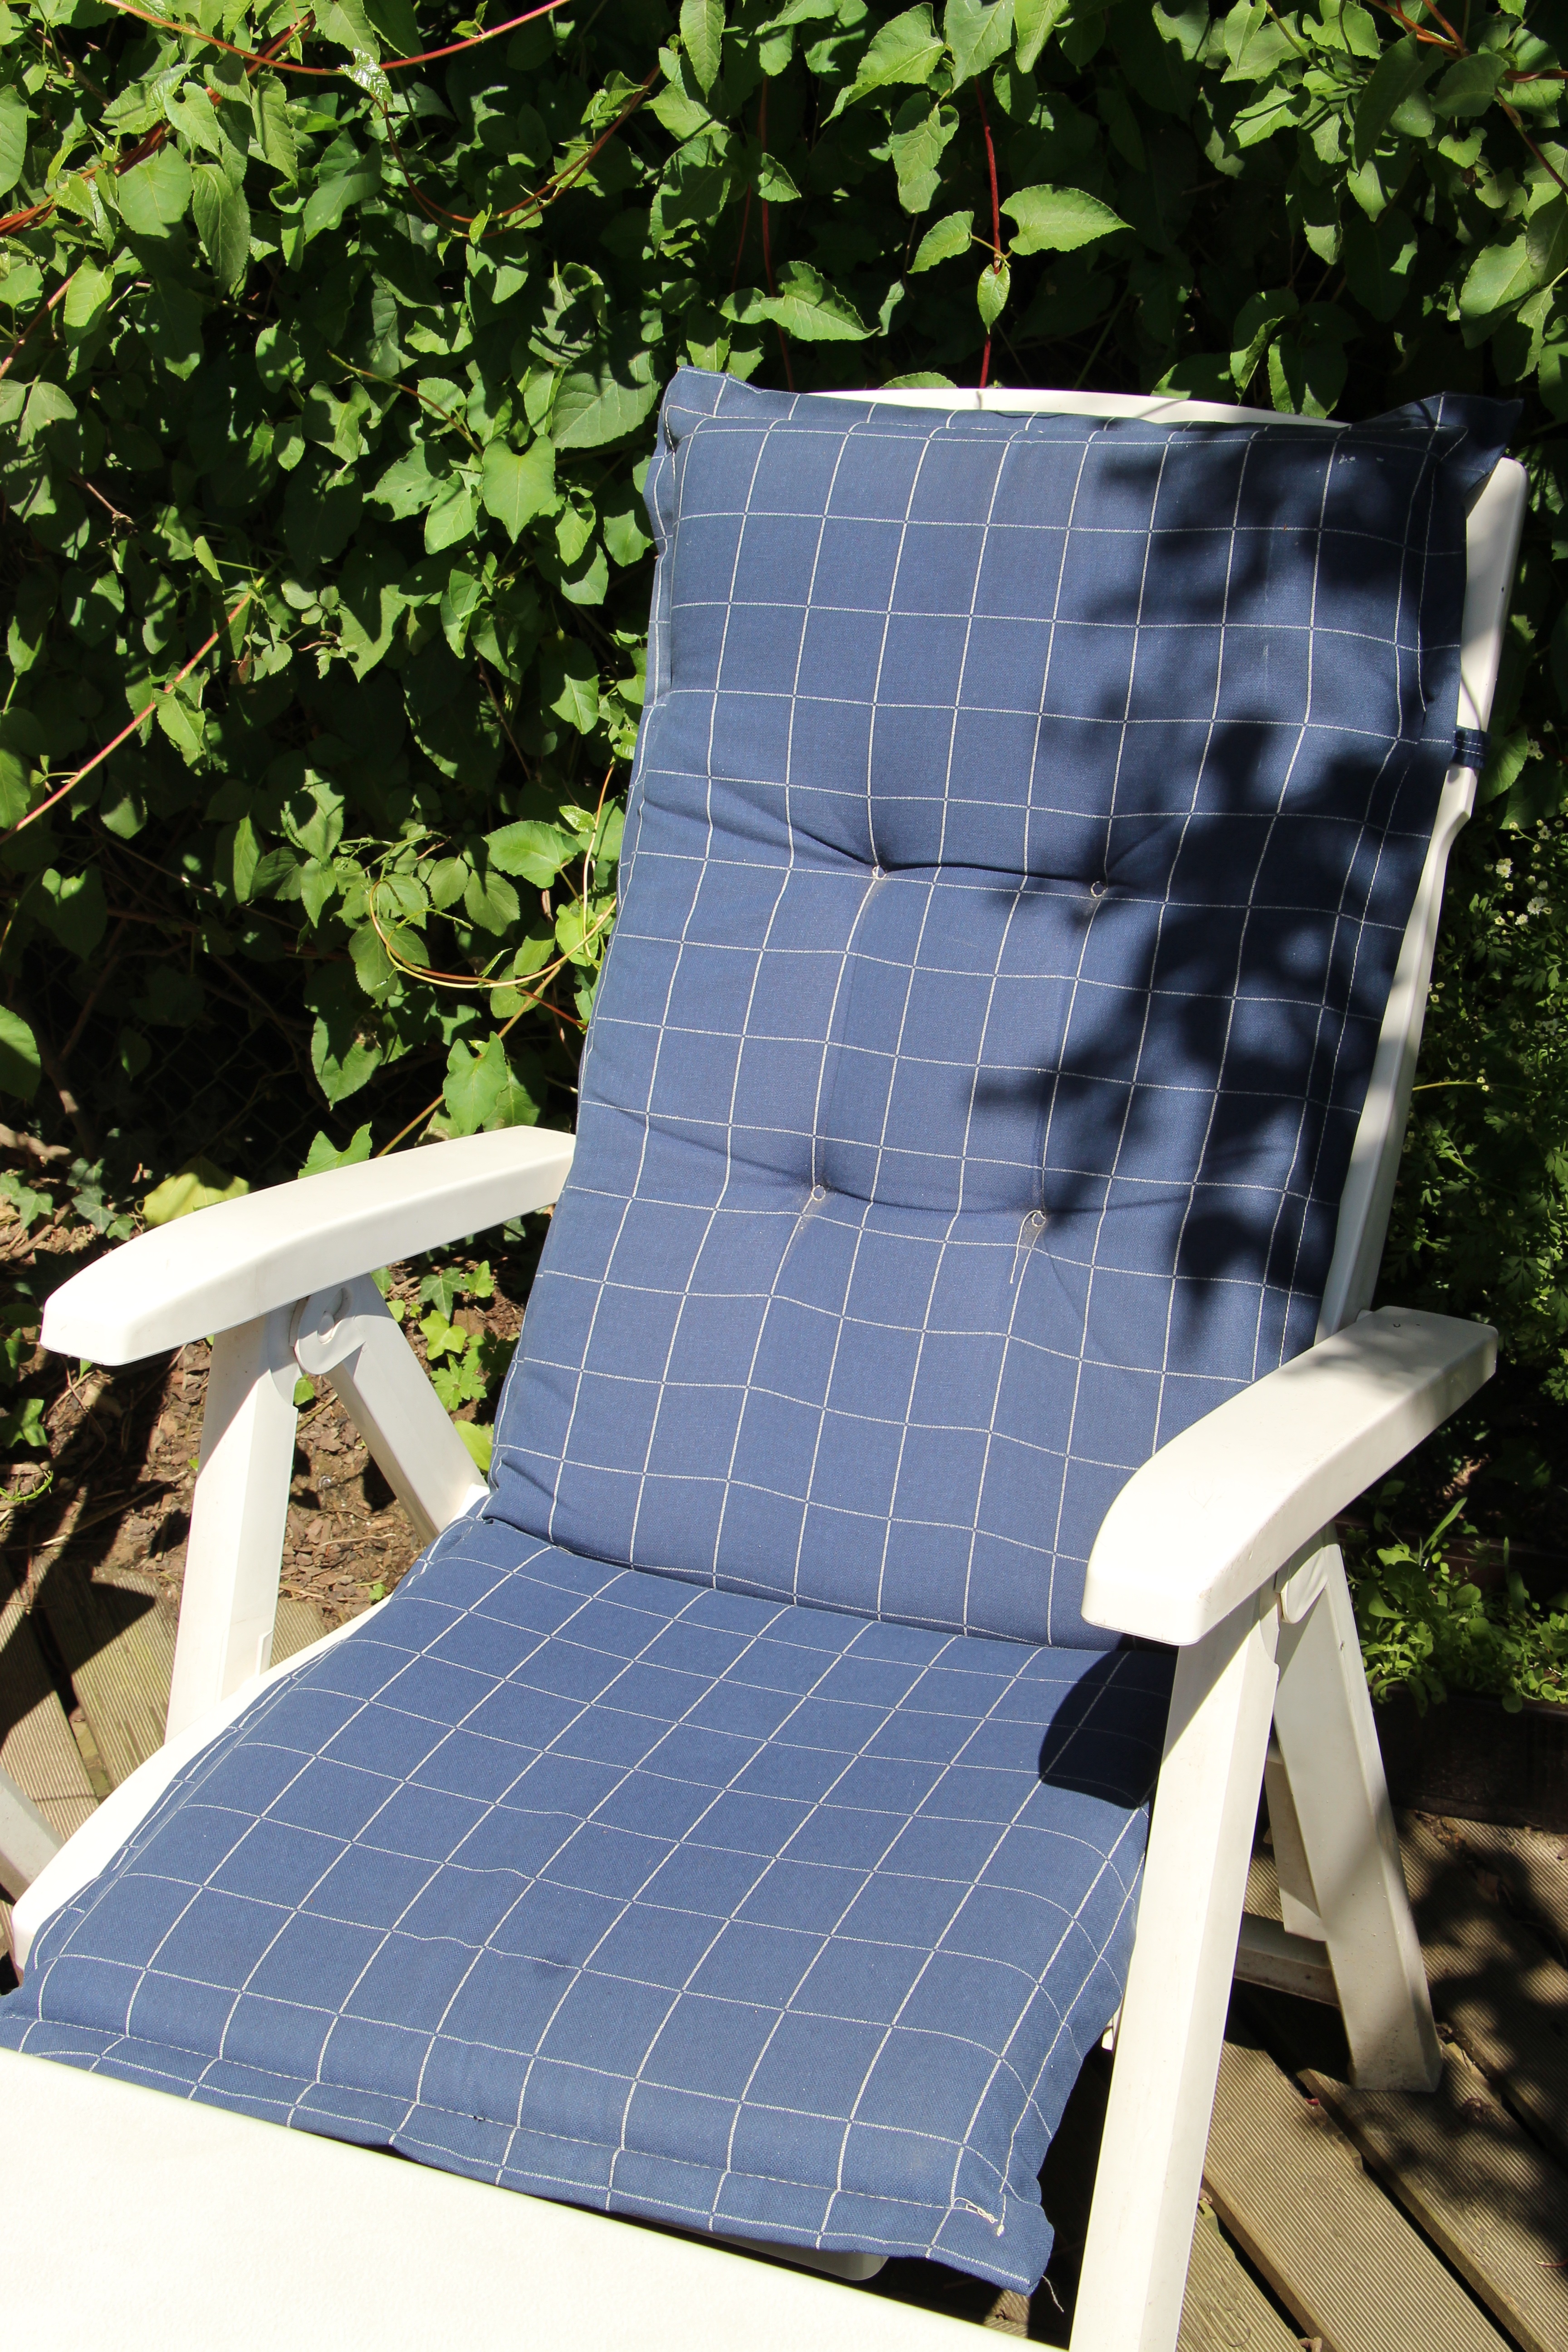
chair, seat, balcony, pattern, blue, furniture, garden, material, sit, textile, terrace, design, deck chair, out, edition, garden chair, upholstery, bed sheet, chair pad